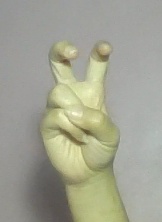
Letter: toot